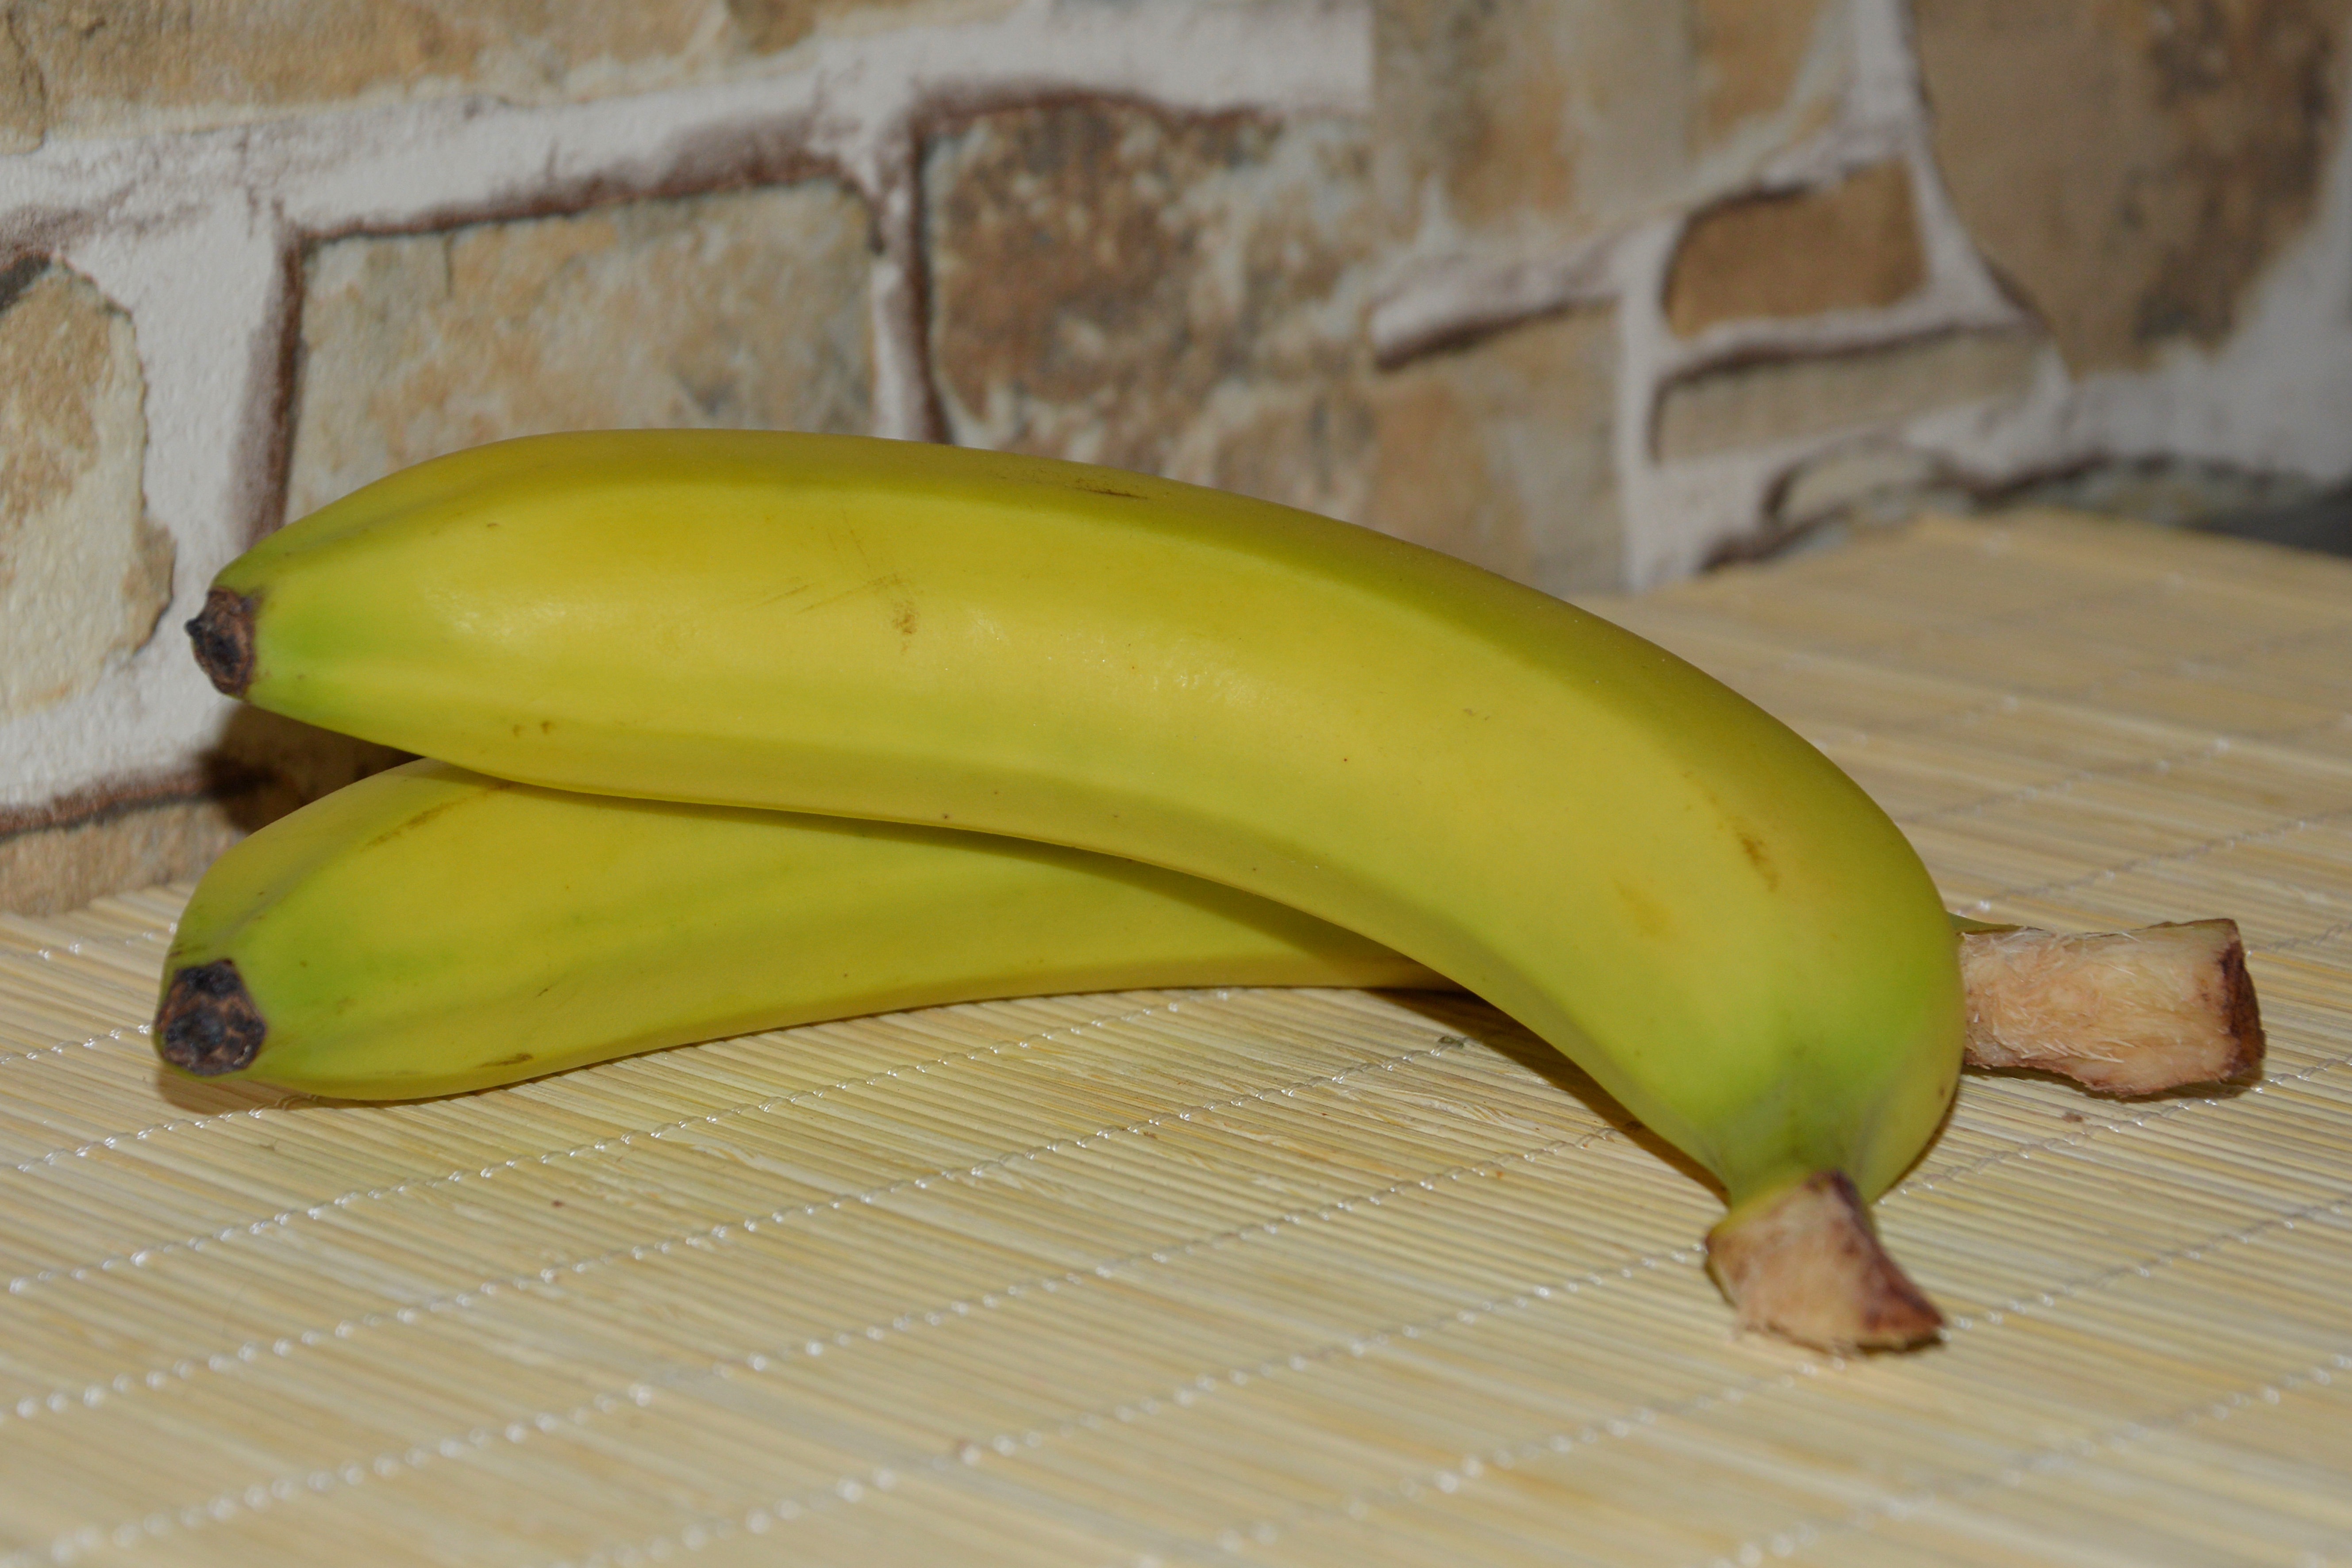
plant, fruit, ripe, food, produce, vegetable, yellow, banana, bananas, fruits, vitamins, cucurbita, flowering plant, land plant, banana family, cooking plantain